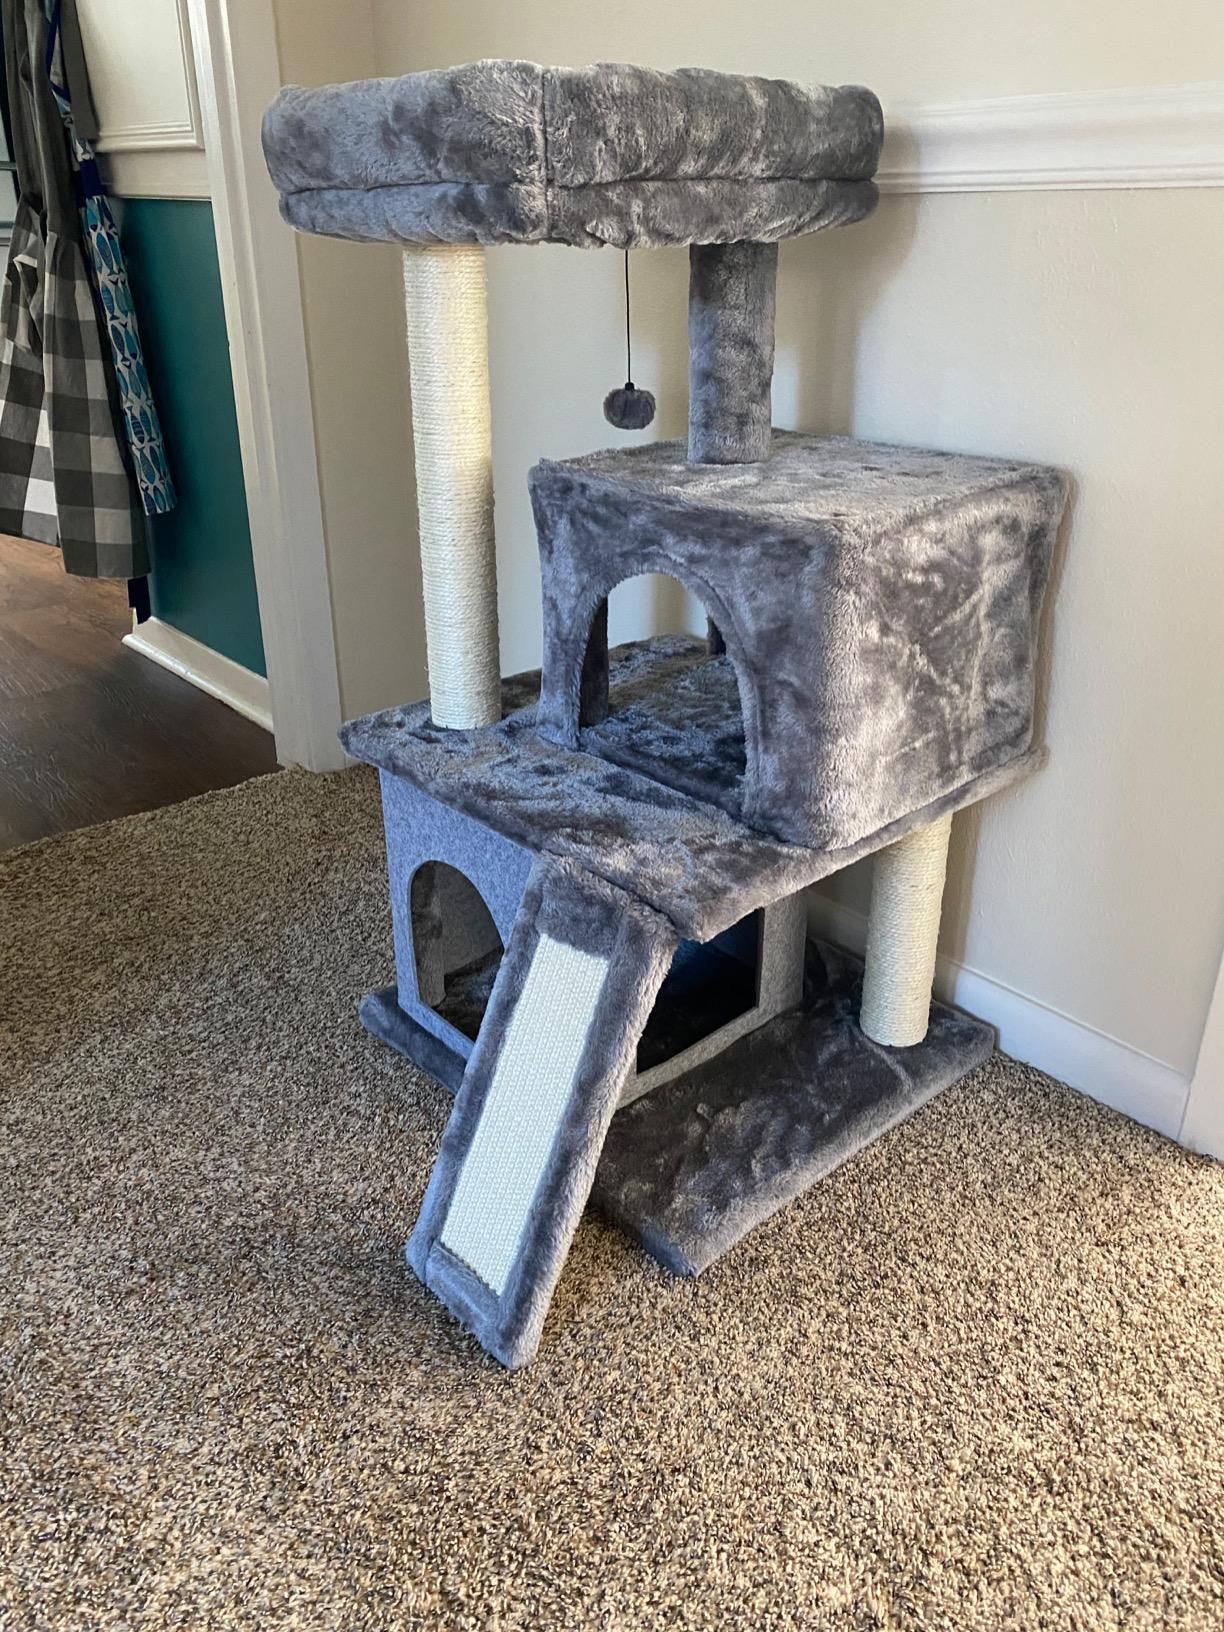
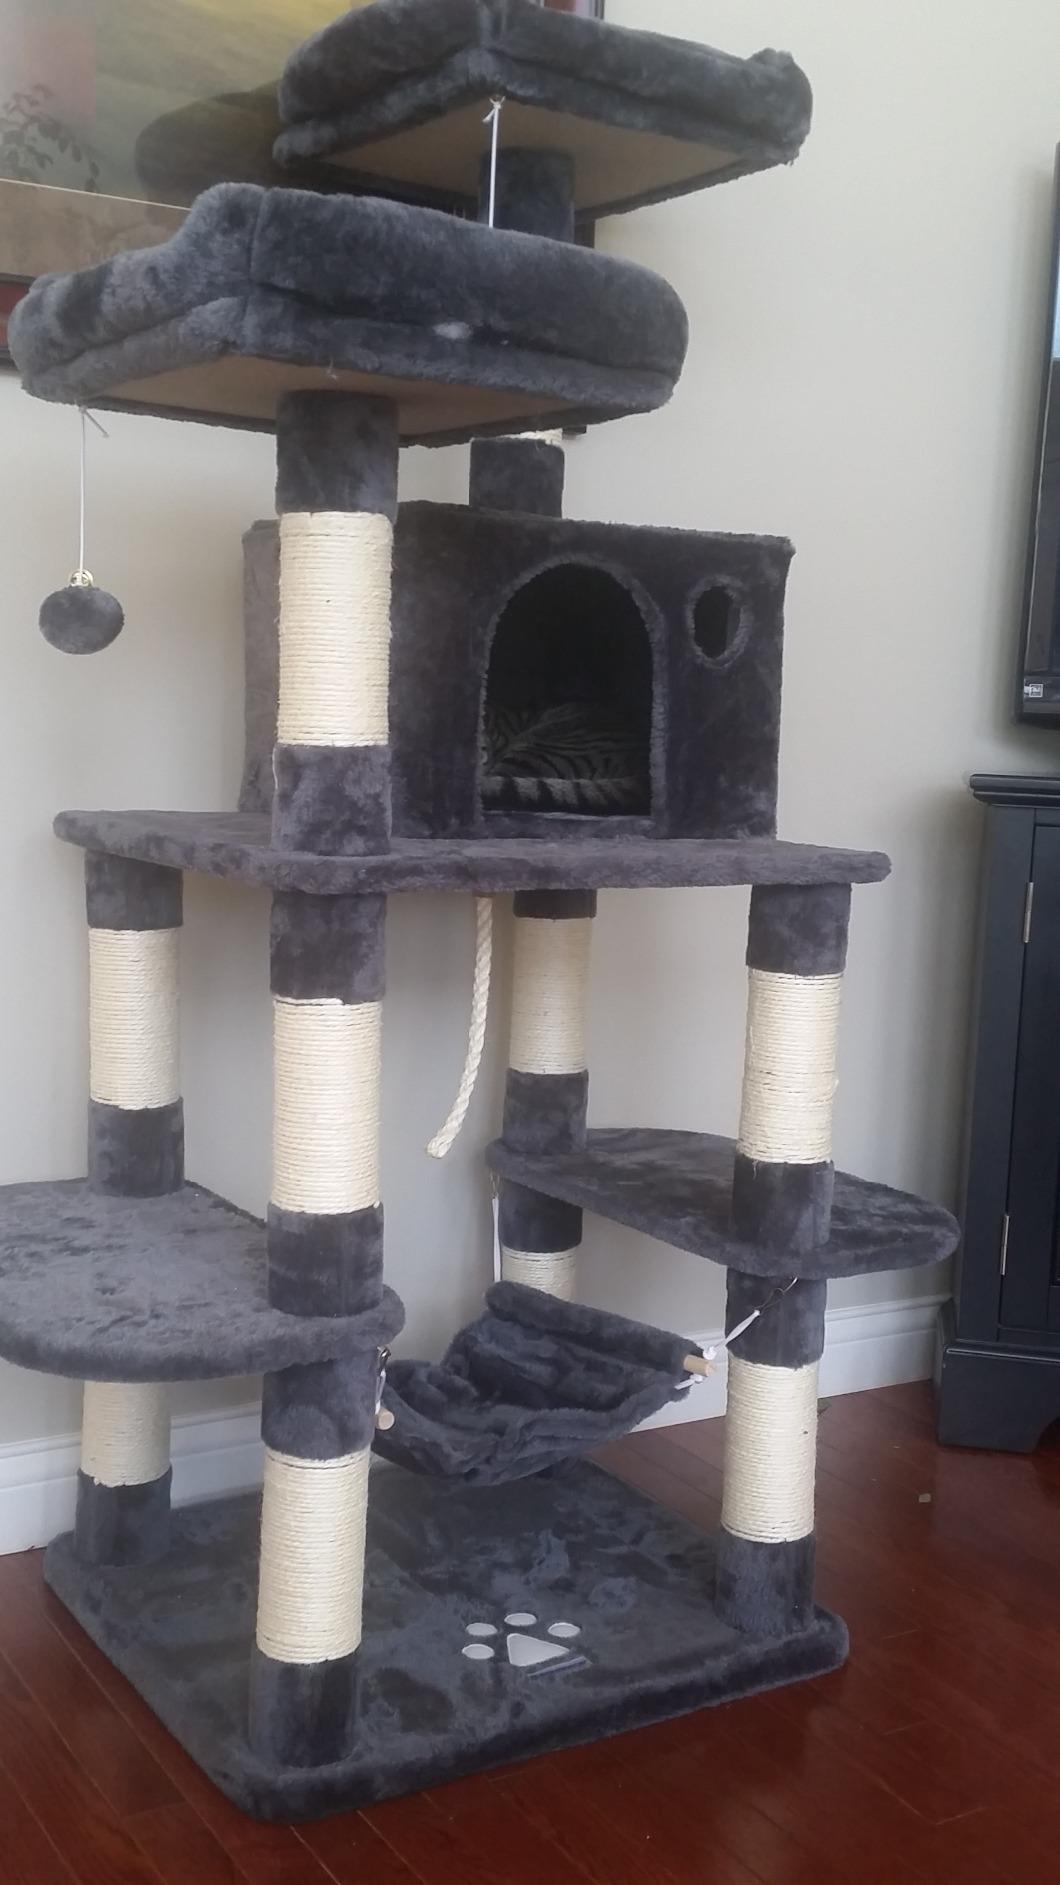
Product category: items_cat tree
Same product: no